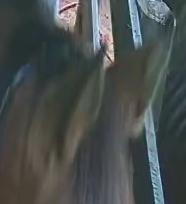
Face region: ears (position_of_ears)
Pain indicator: not_present